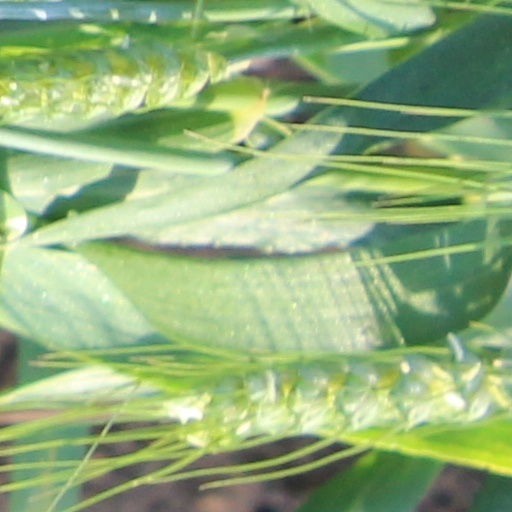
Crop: wheat